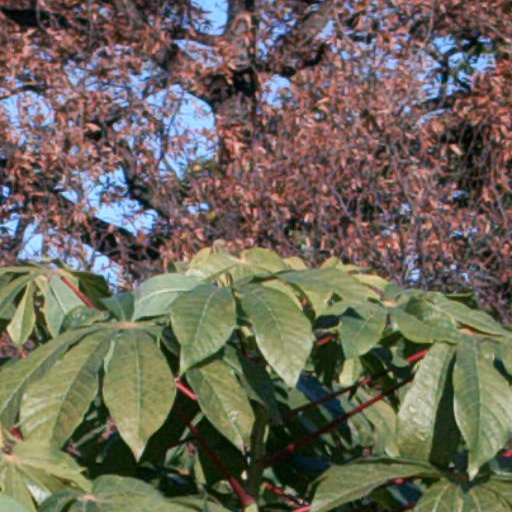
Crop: cassava